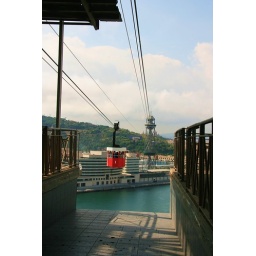
View from the center tower of the Montjuic aerial tram, a cable-suspended tram car approaching the tower, Parc de Montjuic in the distance.